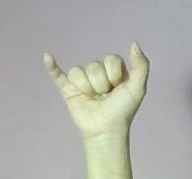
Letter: ya